Farhana Nariswari

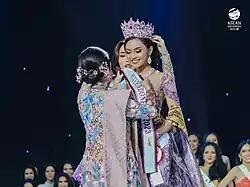
Nariswari when crowned as the winner of Puteri Indonesia 2023 by her predecessor Laksmi De-Neefe Suardana and Putri Kuswisnu Wardani as Chair of the Puteri Indonesia Foundation, on 19 May 2023.

Nariswari represented Jawa Barat 1 at Puteri Indonesia 2023 held at the Jakarta Convention Center, Jakarta, Indonesia, on 19 May 2023.